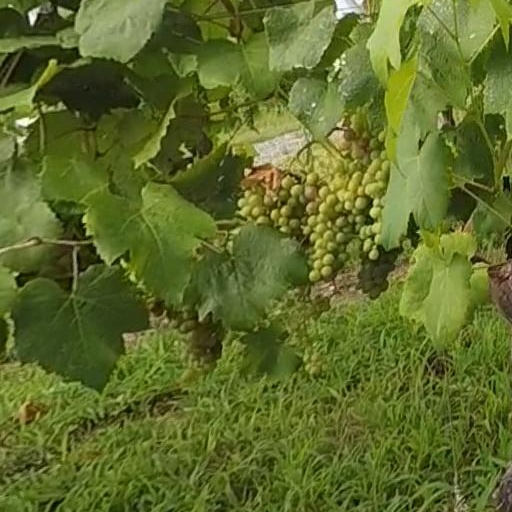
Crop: grape